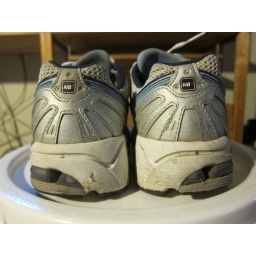
attaching the velcro in preparation for my dirty girl gaiters